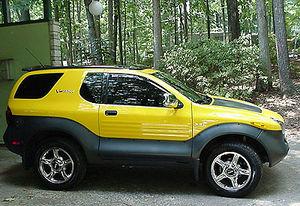
Le VehiCROSS est un SUV compact produit, de 1997 à 2001, par le constructeur Japonais Isuzu.